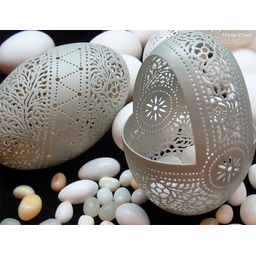
Label: eggshells